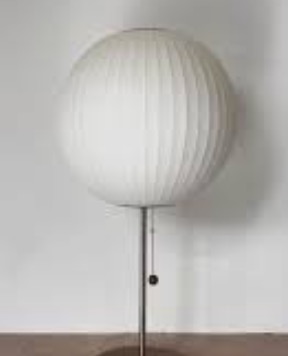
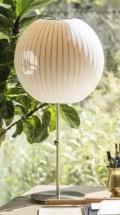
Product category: misc
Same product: yes